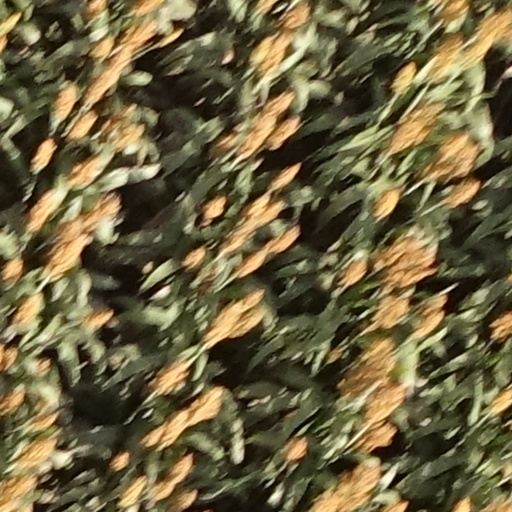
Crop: sorghum